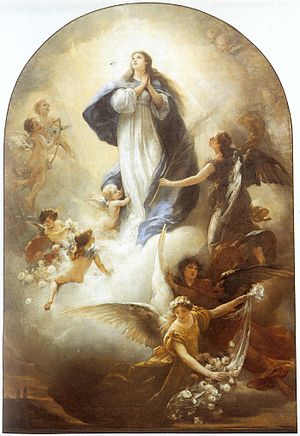
Ludwig von Löfftz
Marias himmelfart ved Ludwig von Löfftz.
Ludwig von Löfftz var en tysk maler.